Karisma Kapoor

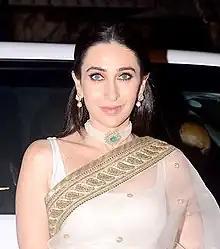
Kapoor in 2018

Karisma Kapoor (born 25 June 1974) is an Indian actress who appears in Hindi films. One of the highest-paid (Bollywood) actresses of her time, Kapoor is a recipient of several accolades, including a National Film Award and four Filmfare Awards.